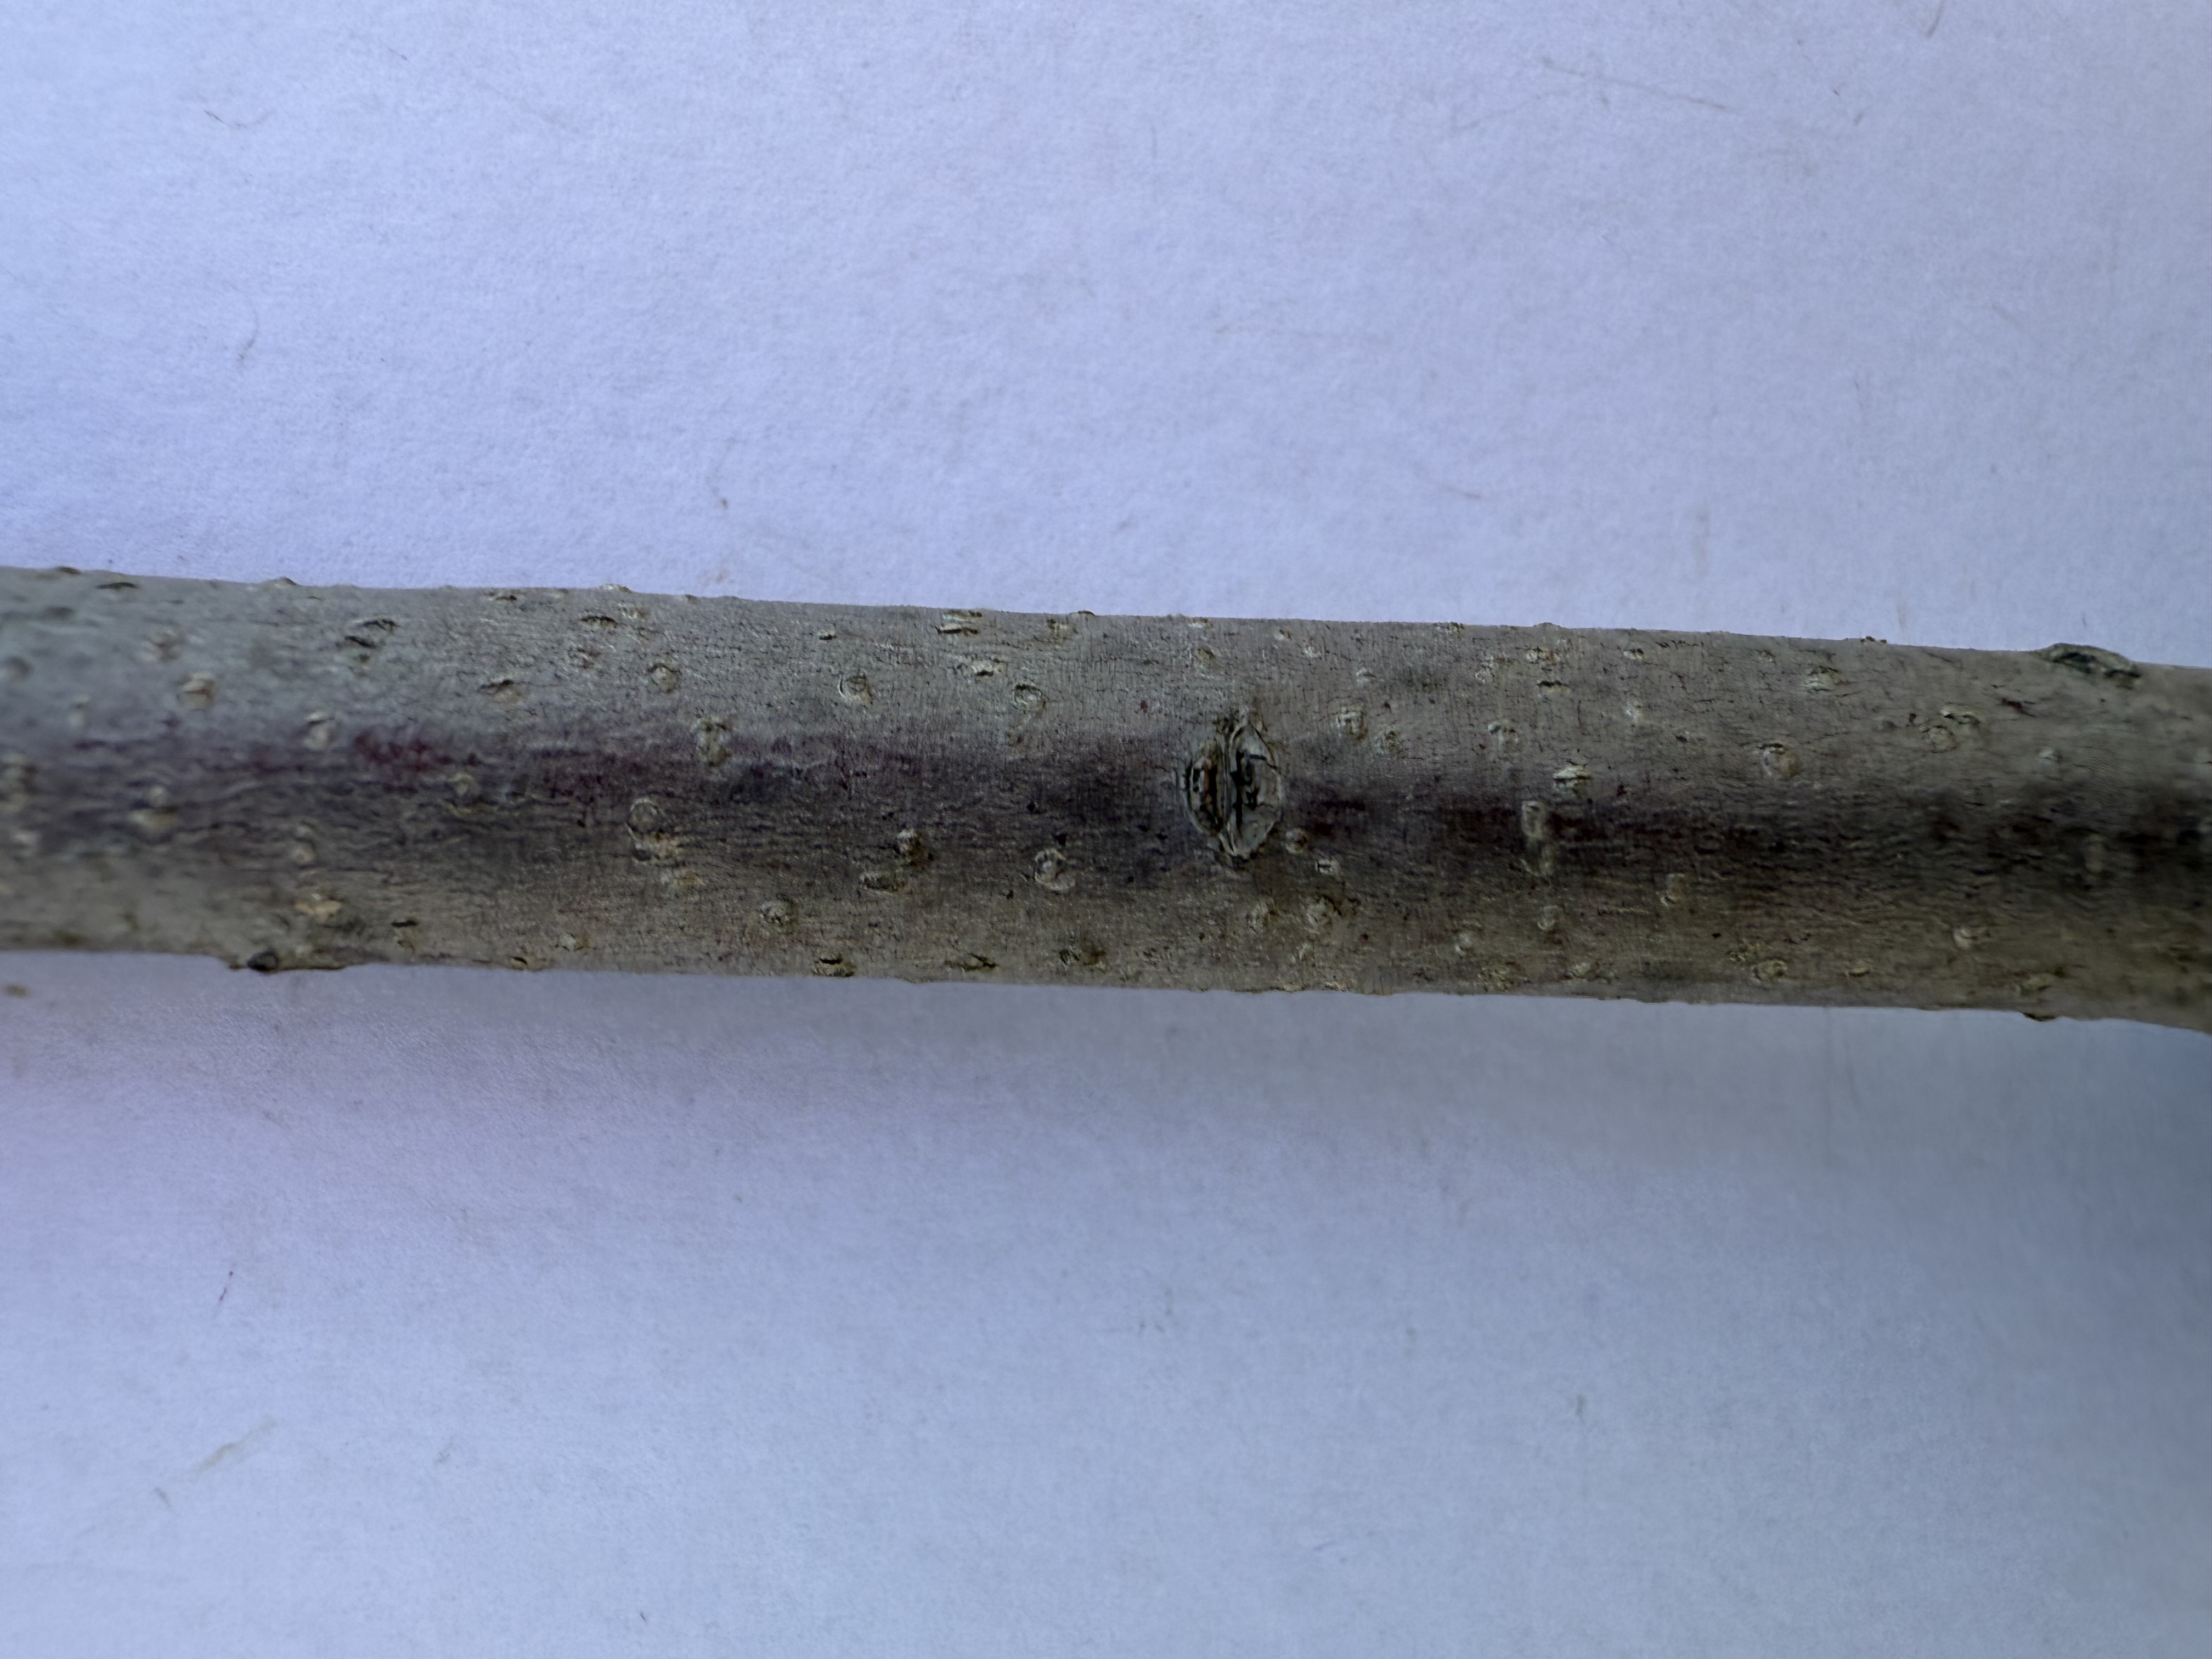
Variety: Hachiya Persimmon